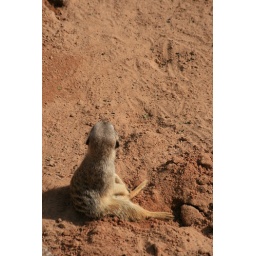
I like this cute angle. He reminds me of a kid playing in the sand like my nephew.